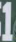
Number: 1